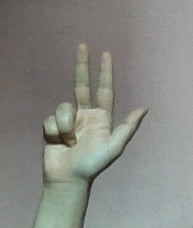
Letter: al